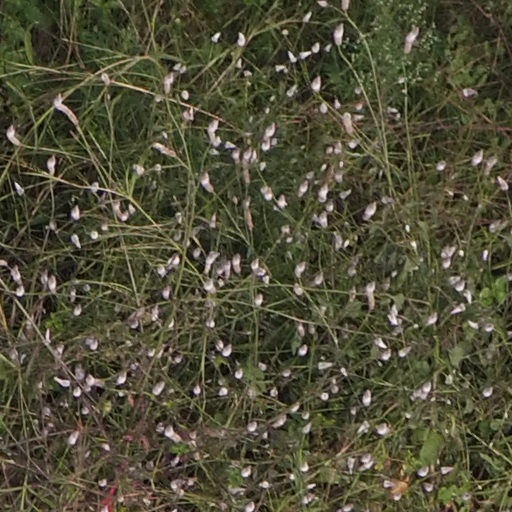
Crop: maize; corn